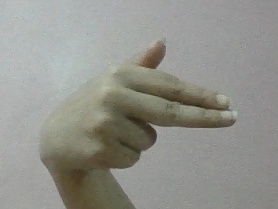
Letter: ghain